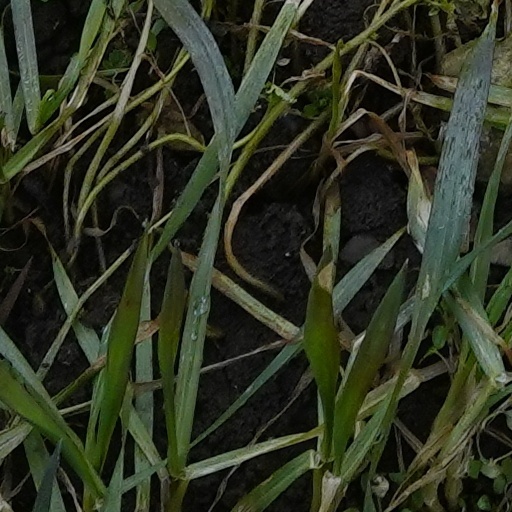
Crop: wheat